Derace Moser

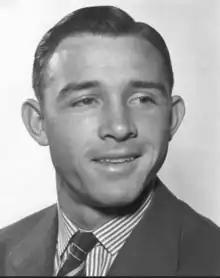

Robert Derace Moser (February 5, 1920 – November 19, 1943) was an American football player. He played college football for Texas A&M from 1939 to 1941 and was selected as a first-team All-American in 1941. He served in the military during World War II and was killed in the collision of two B-17 Flying Fortresses in November 1943.